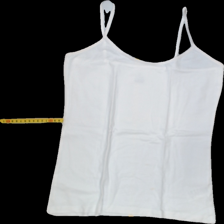
View: front
Type: Tank top
Category: Ladies
Brand: Not Applicable
Colors: White
Material: 100% cotton
Pattern: Plain
Cut: C-collar
Size: M
Season: All
Trend: No trend
Stains: Yes
Damage: 0
Price range: <50
Recommended usage: Export